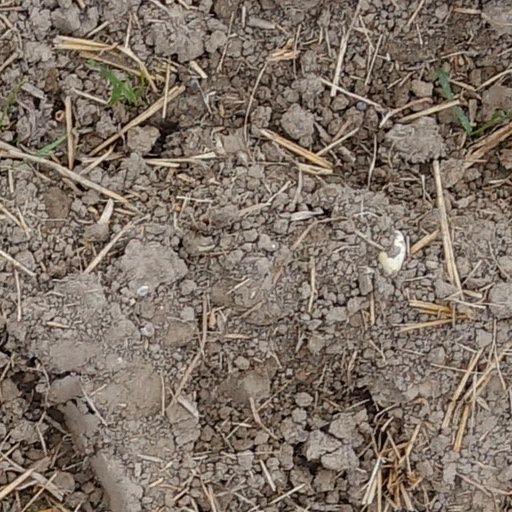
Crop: wheat